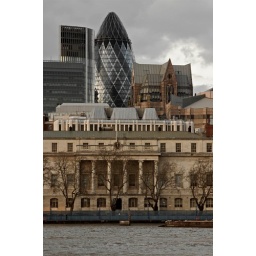
Taken with all the other tourists by tower bridge